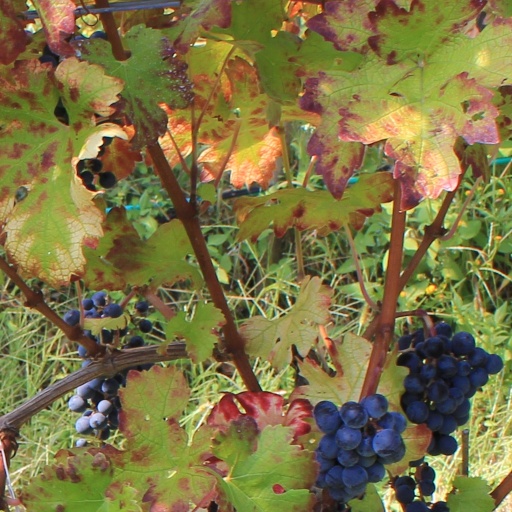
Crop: grape